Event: Nepal Earthquake
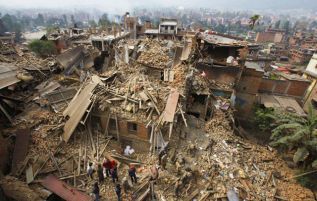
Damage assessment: damage